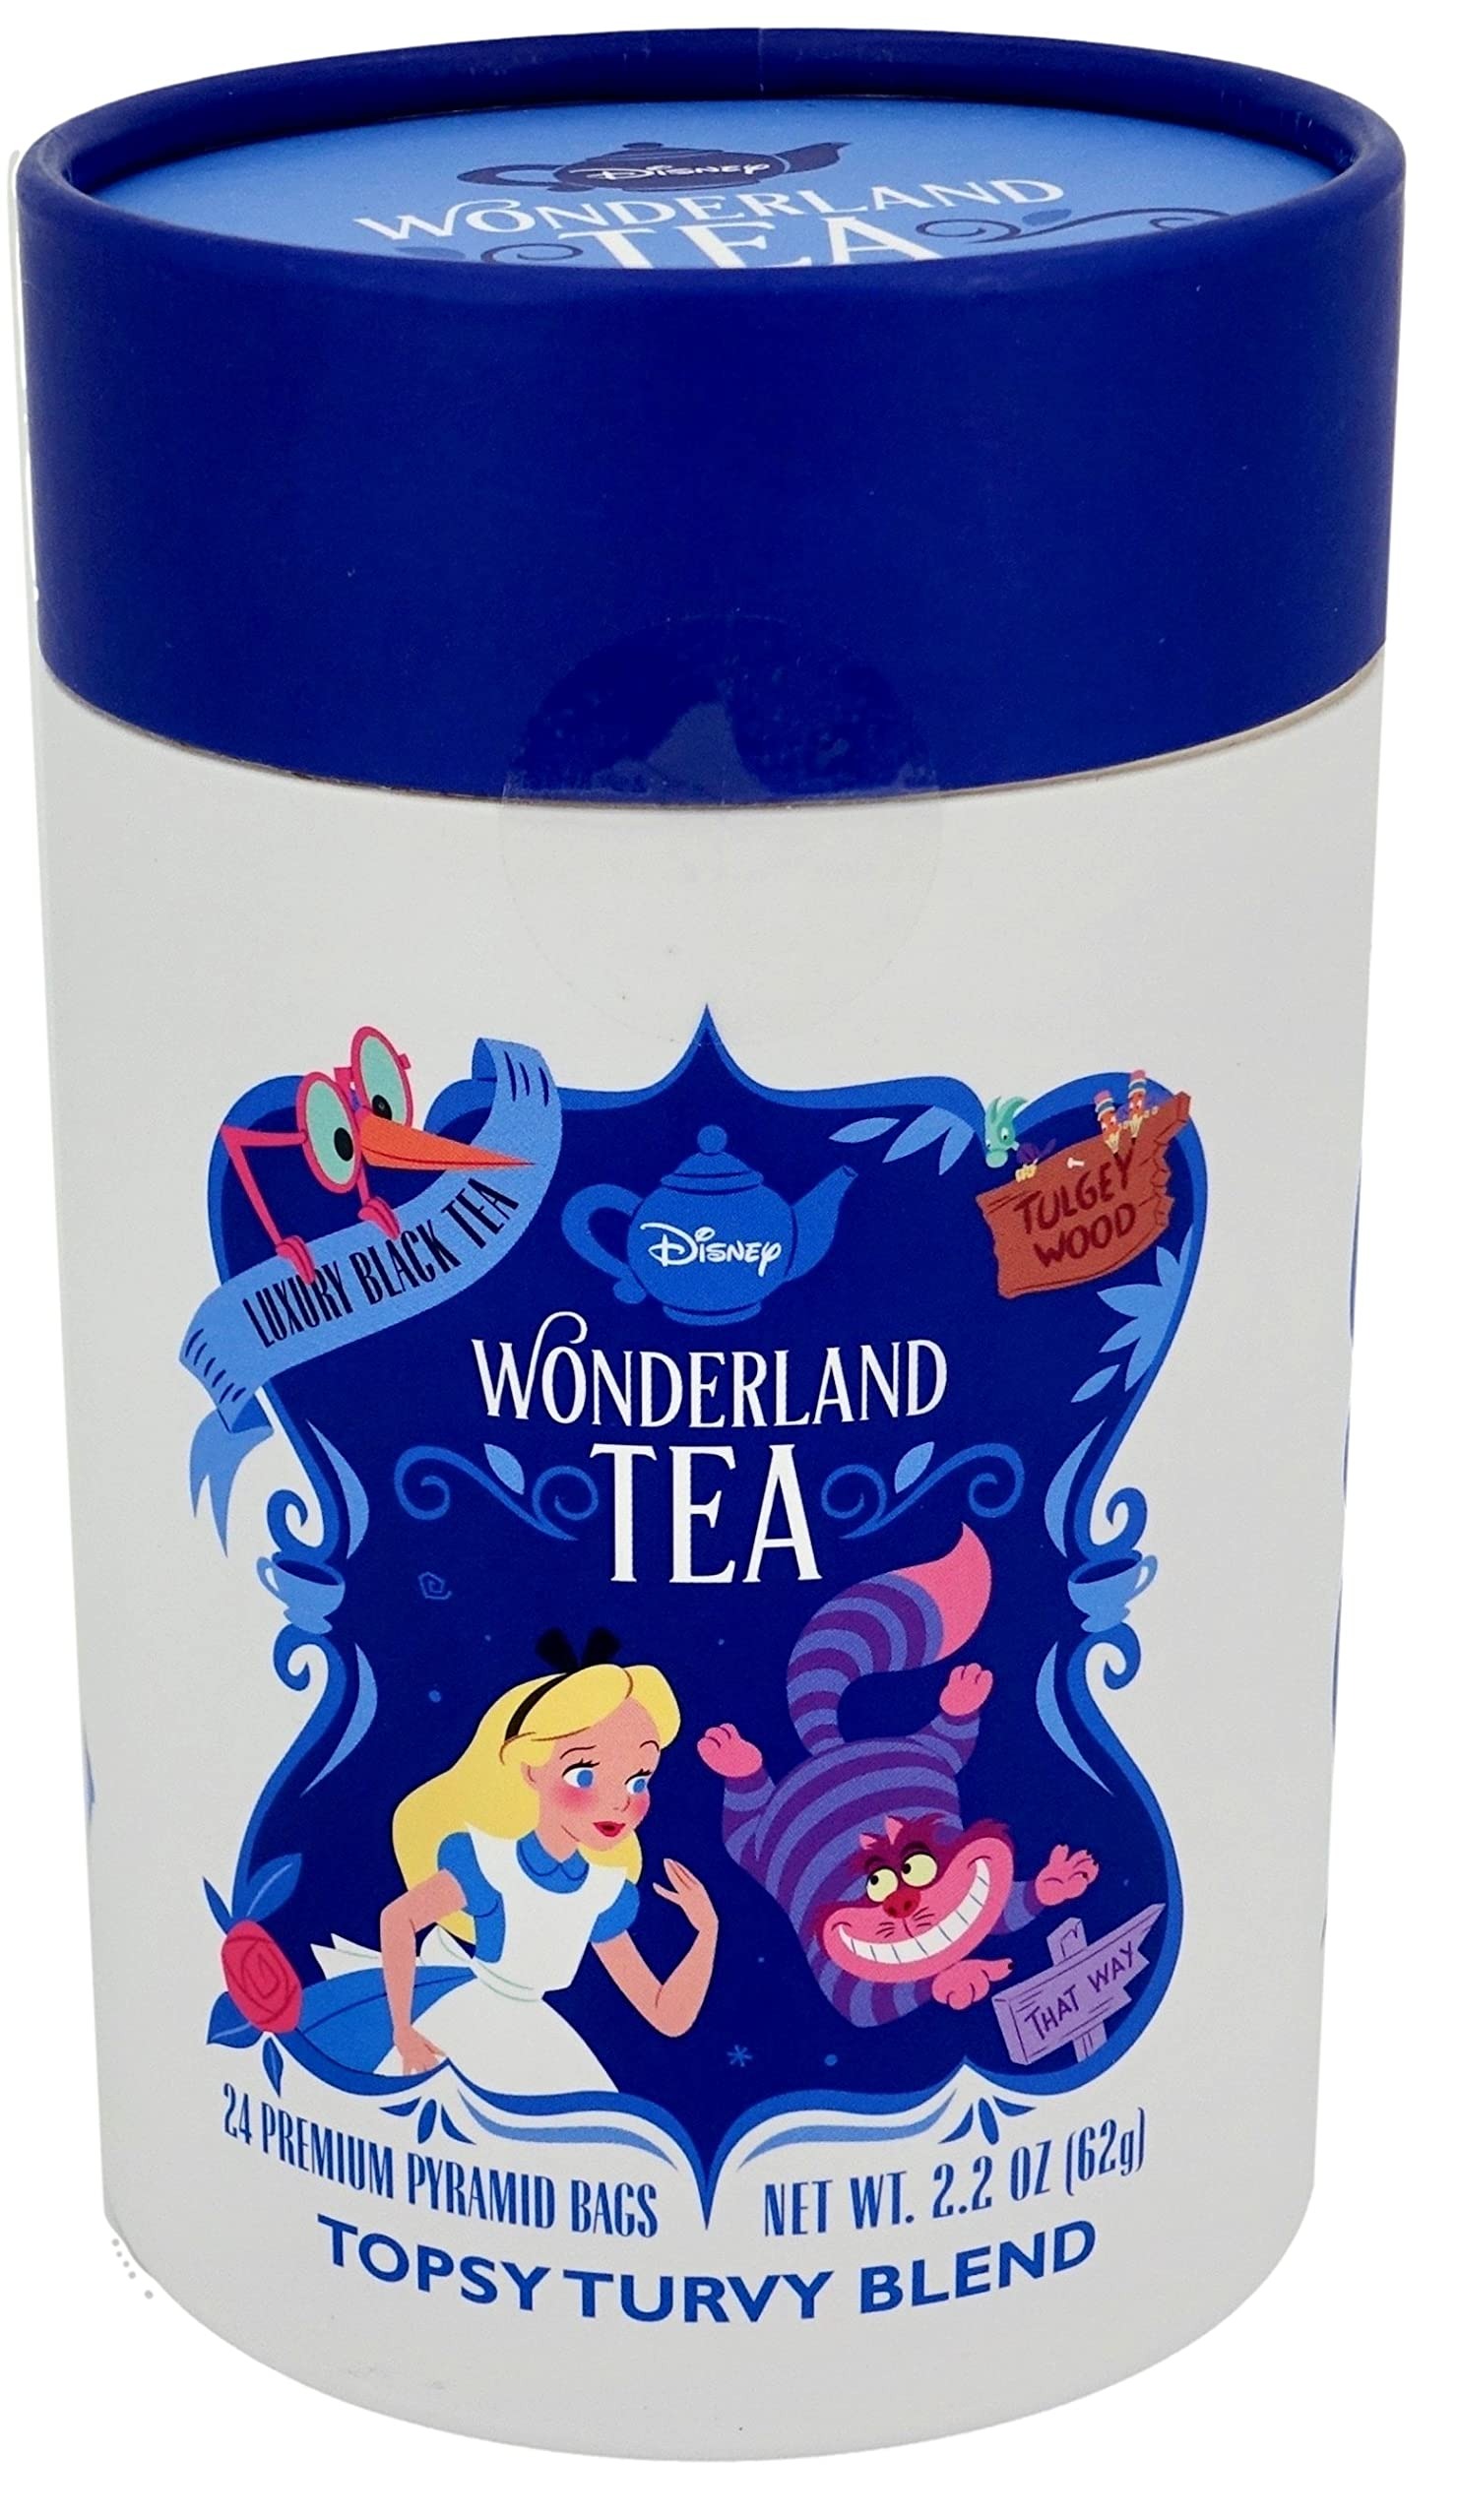
Item Name: Disney Parks Exclusive - Alice in Wonderland Luxury Black Tea - Topsy Turvy Blend - 24 Bags
Value: 24.0
Unit: Count

Price: 26.99